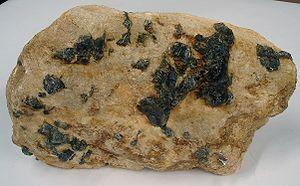
La pegmatite est une roche magmatique à grands cristaux de taille supérieure à 20 mm, et pouvant atteindre plusieurs mètres.